Lochleven Castle

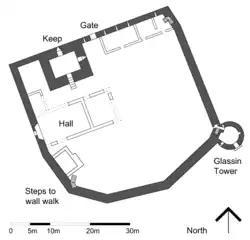
Ground floor plan of Loch Leven Castle

The castle, and an outer enclosure of which little trace remains, originally took up almost the entire area of Castle Island. The present wooded, and considerably larger, island was formed in the early 19th century when the canalising of the outflow of the River Leven, which enters the Firth of Forth at the town of Leven, led to a substantial lowering of the water level.